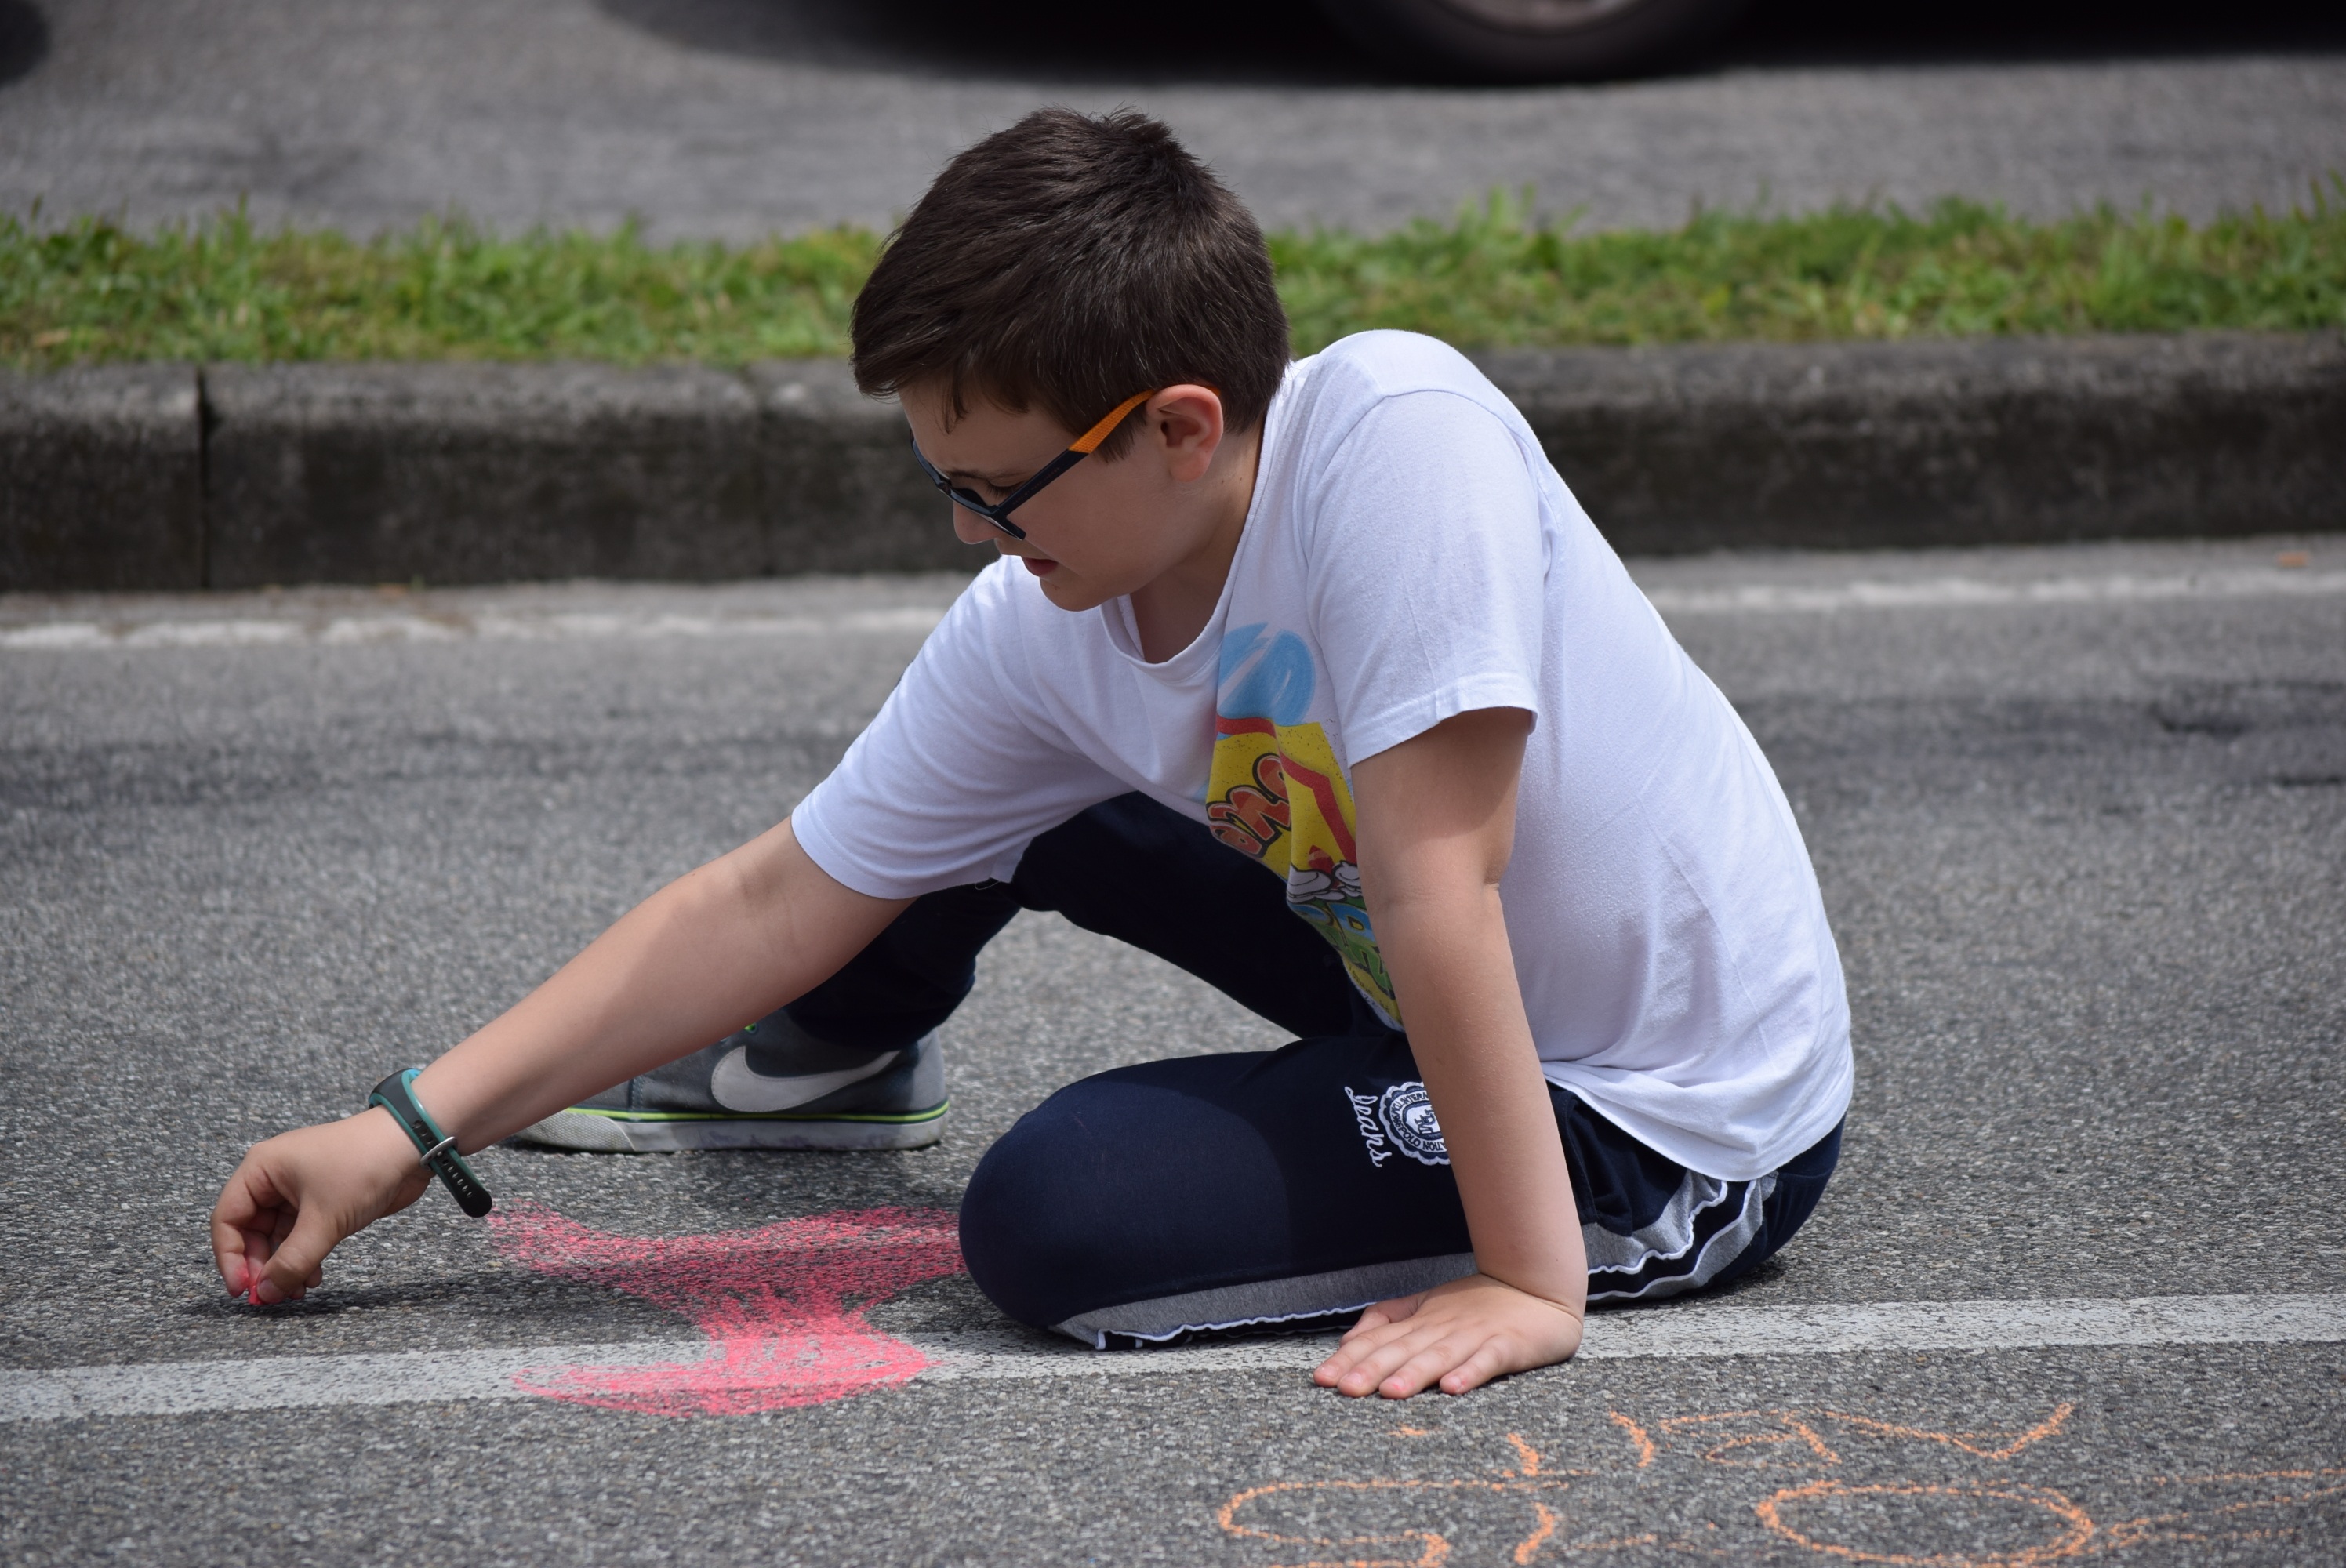
person, guy, leg, sitting, child, drawing, chalk, interaction, designs, human positions, human action, gessi, physical fitness